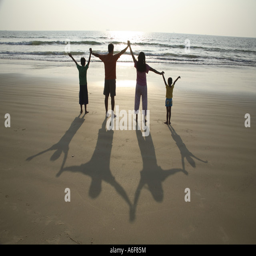
parent and children holding hands facing the sun with long shadows behind them on sand at seashore